Islamic State of Afghanistan

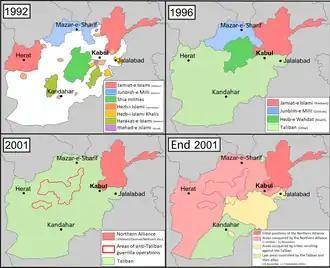

The ousted Rabbani government formed a political coalition with Tajik leader Ahmed Shah Massoud, Uzbek warlord Abdul Rashid Dostum, and the Shia Hizb-i-Wahdat faction (dominated by Hazaras) of Karim Khalili. Its formal name was United Islamic Front for the Salvation of Afghanistan, known in the Western world as the Northern Alliance, and its goal was to take back the country from the Taliban.